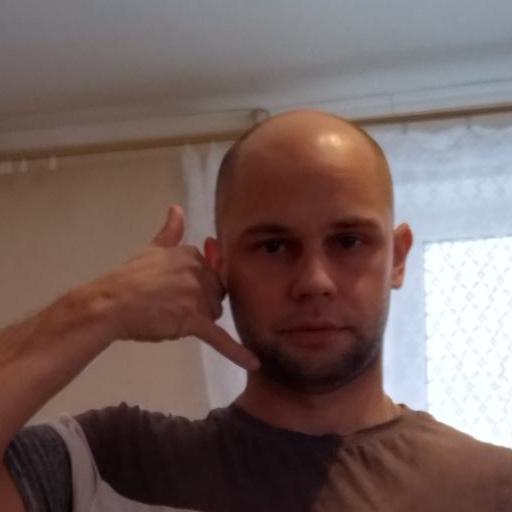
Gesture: call